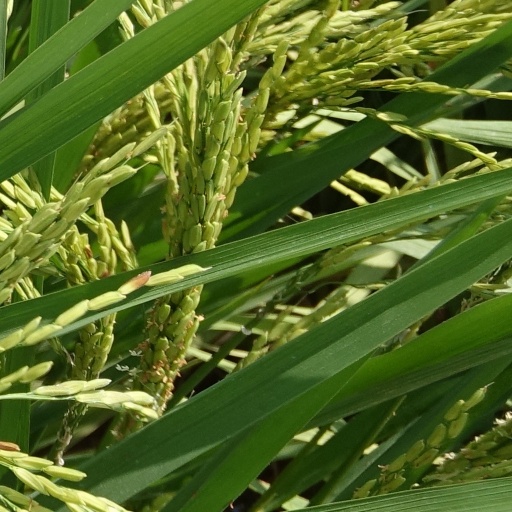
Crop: rice